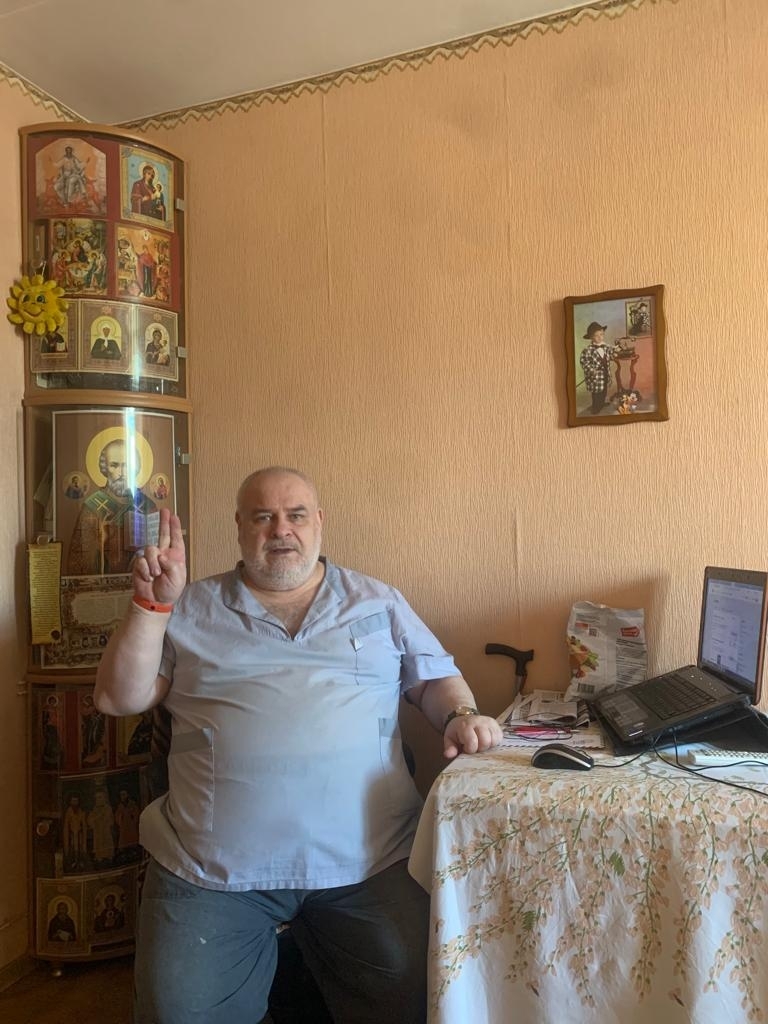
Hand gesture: two_up